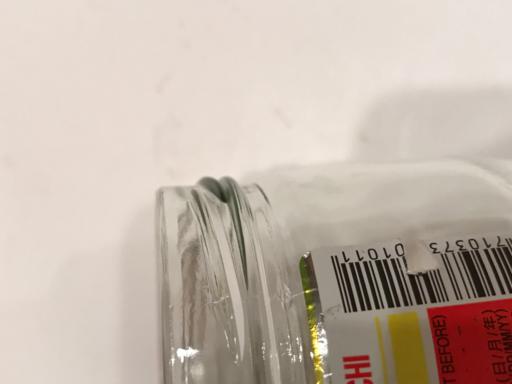
Waste category: glass